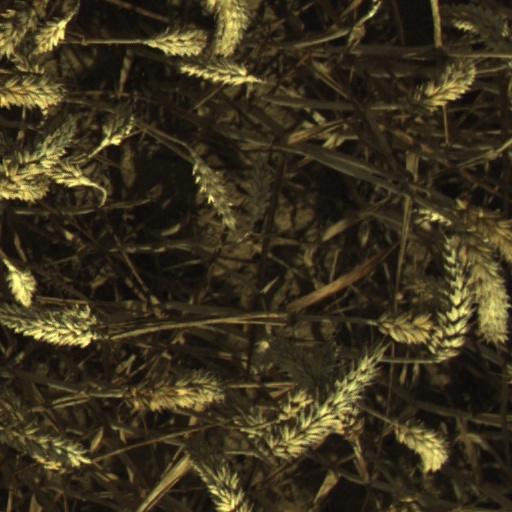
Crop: wheat